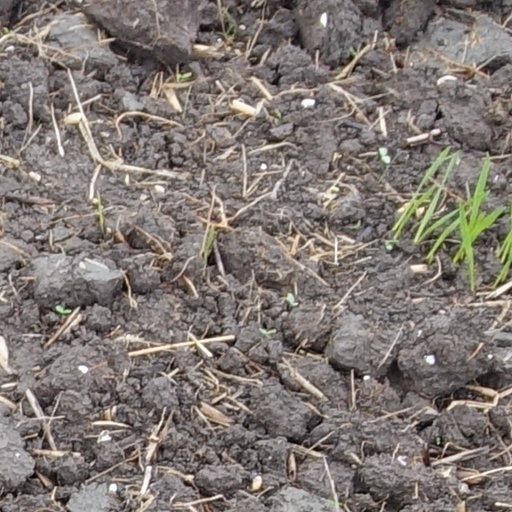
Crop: wheat